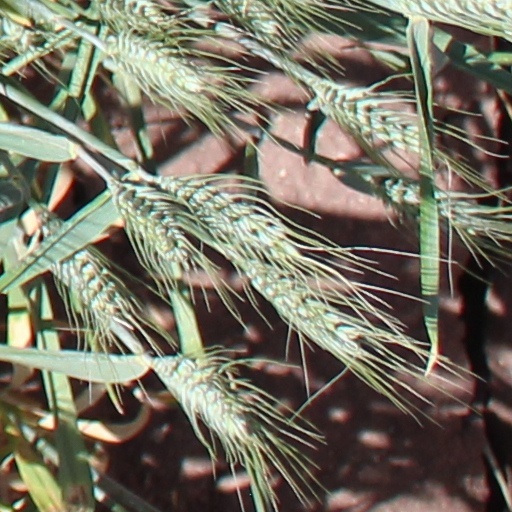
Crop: wheat